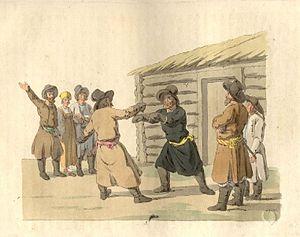
La boxe russe est la forme traditionnelle de boxe en Russie.